Polikarpov I-16

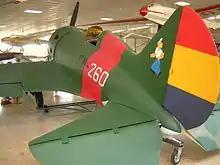
I-16 in Spanish Republican colors with "Popeye mascot"

At the start of the Spanish Civil War in 1936, Republican forces pleaded for fighter aircraft. After receiving payment in gold, Joseph Stalin dispatched around 475 I-16 Type 5s and Type 6s. The first I-16s appeared in Spanish skies in November 1936. The Polikarpov monoplanes had their baptism of fire on 13 November 1936, when twelve I-16s intercepted a Nationalist bombing raid on Madrid. Soviet pilots claimed four air victories and two German Heinkel He 51 pilots were killed. But the Soviets suffered losses too; the group commander collided with an enemy aircraft and another I-16 pilot crash landed. The Polikarpovs immediately began dominating the enemy Heinkel He 51 and Arado Ar 68 biplanes and remained unchallenged until the introduction of the Messerschmitt Bf 109. The arrival of the newest Bf 109Bs and the overwhelming numerical superiority of Nationalist fighters were the primary cause of the heavy I-15 and I-16 combat losses suffered throughout 1937. A number of aviation publications called the new Soviet fighter a "Boeing" due to the incorrect assumption that it was based on the Boeing P-26's design. The Nationalists nicknamed the stubby fighter "Rata" (Rat), while the Republicans affectionately called it "Mosca" (Fly).